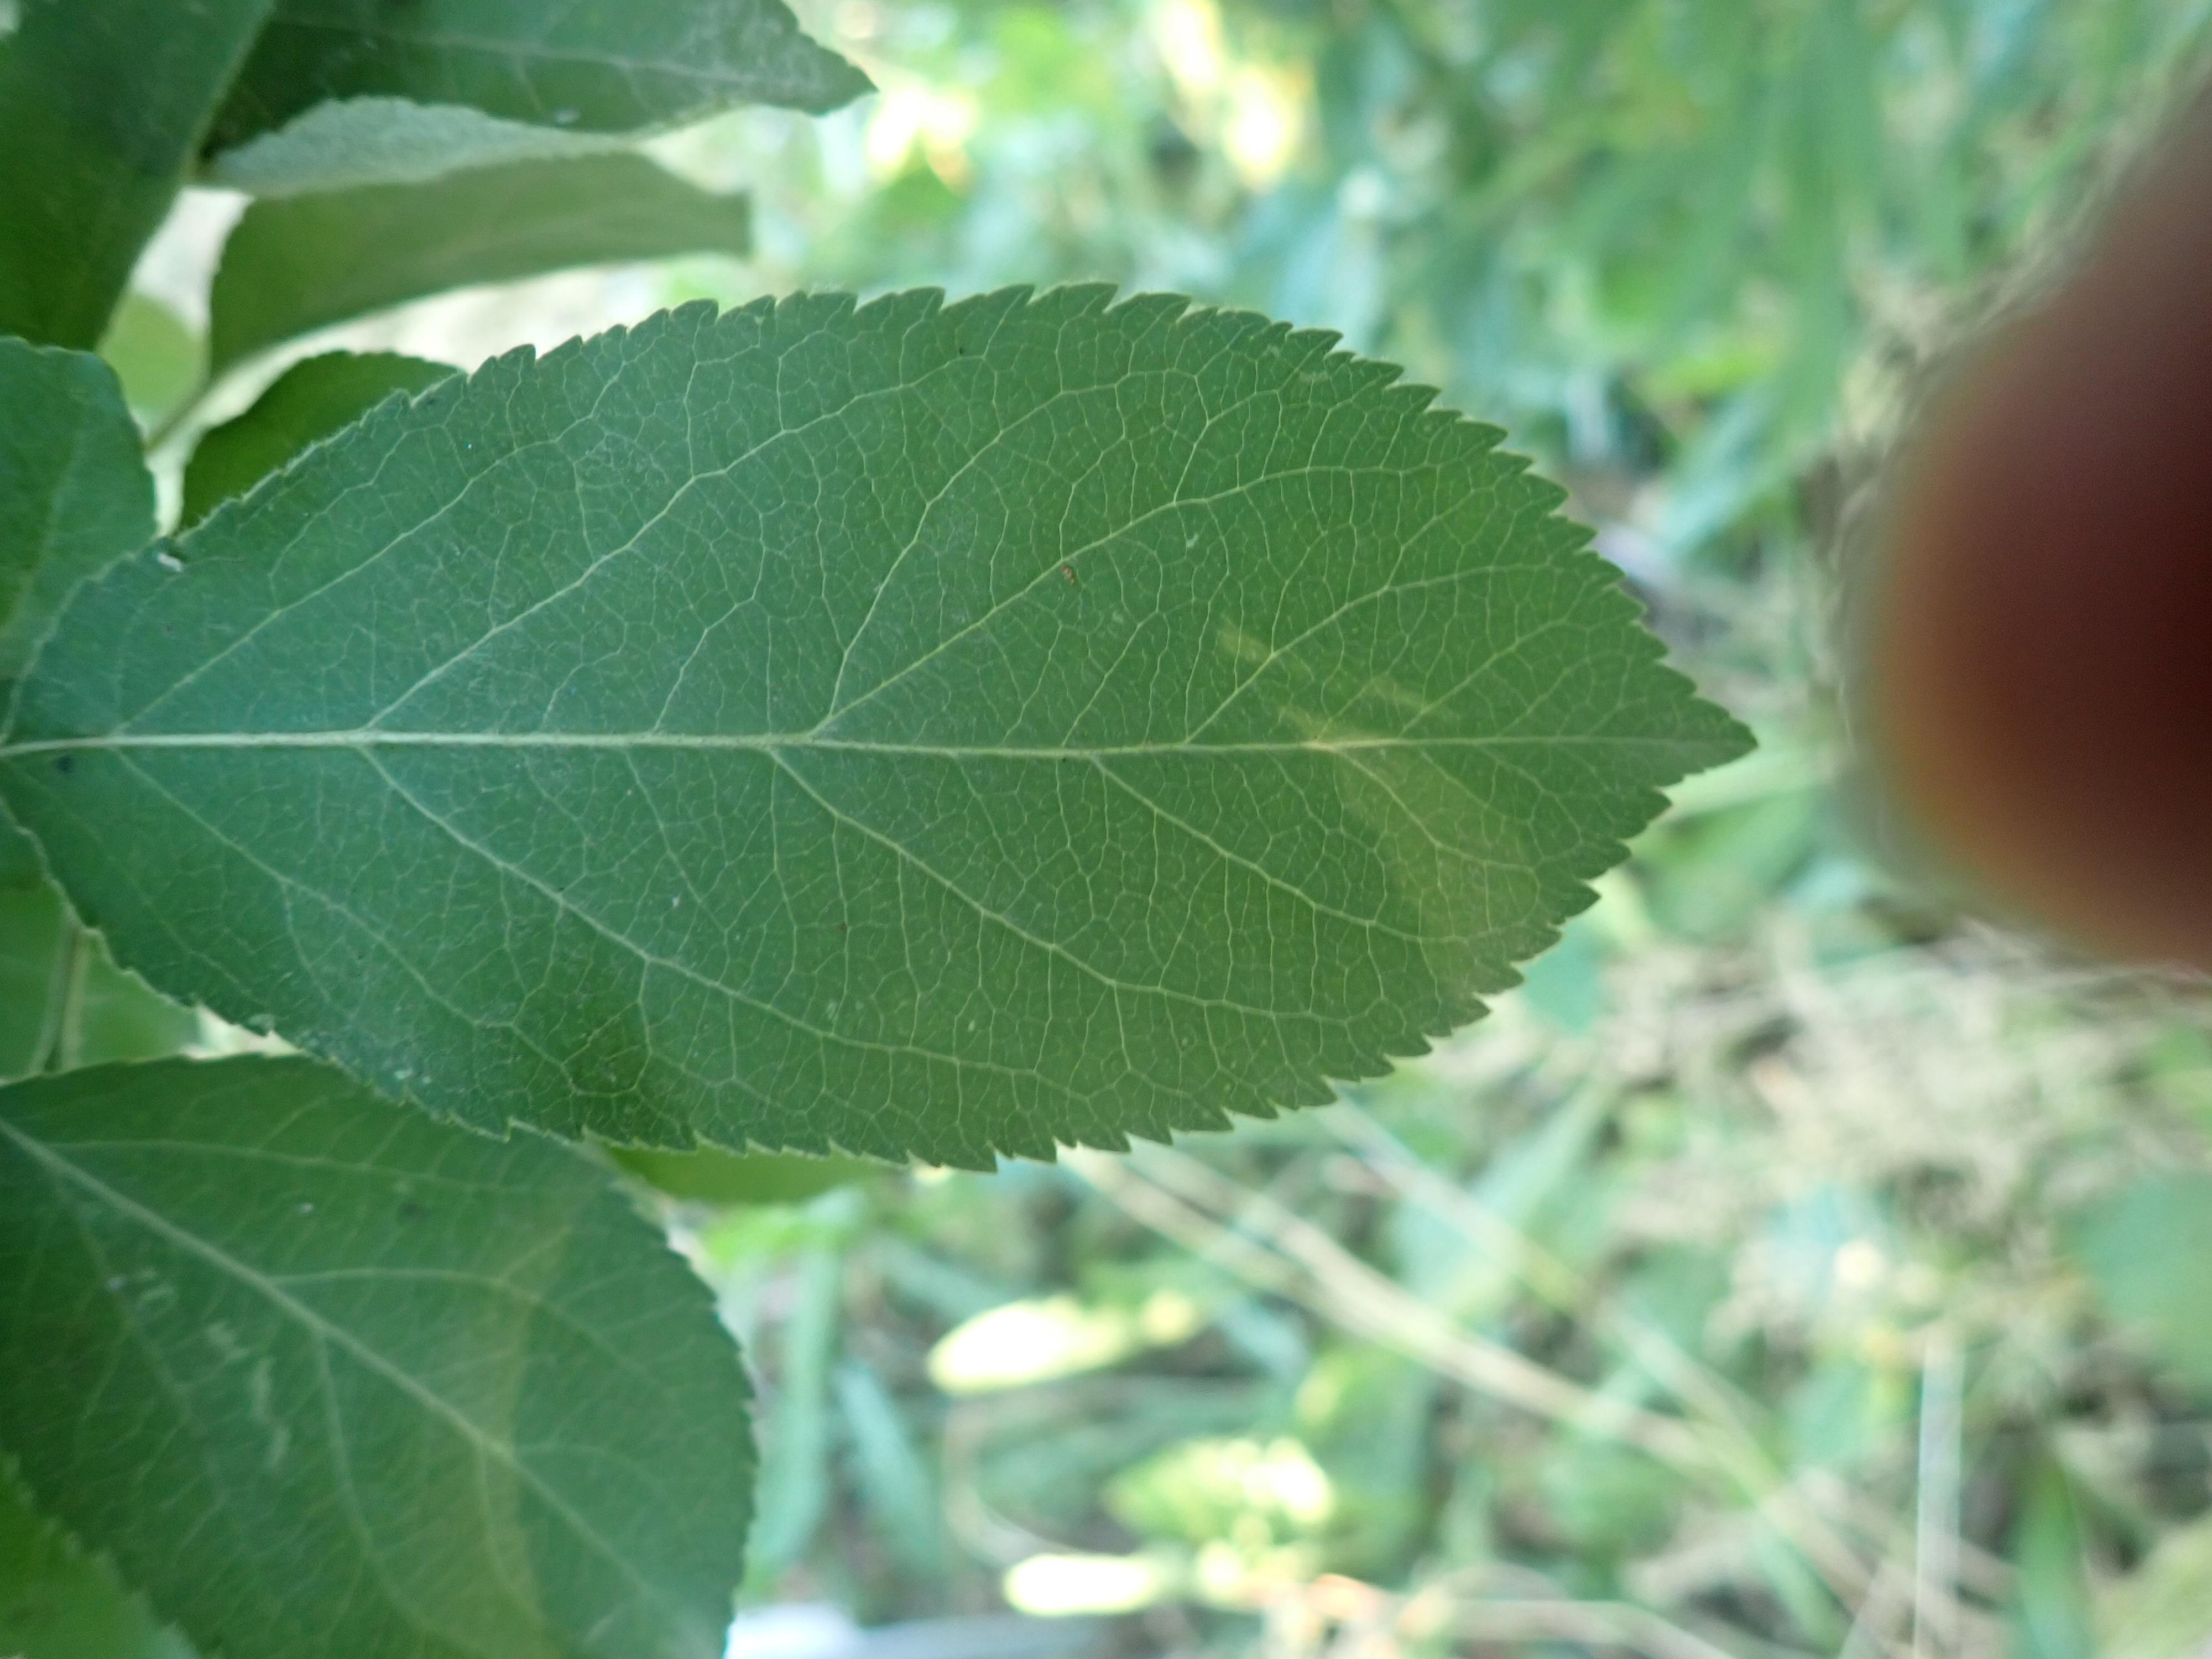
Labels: healthy